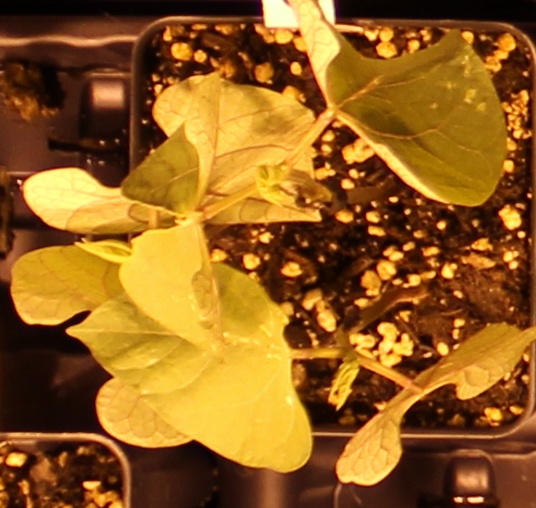
Label: Blackbean